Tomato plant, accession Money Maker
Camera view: vertical (180 deg); turntable rotation: 90 degrees
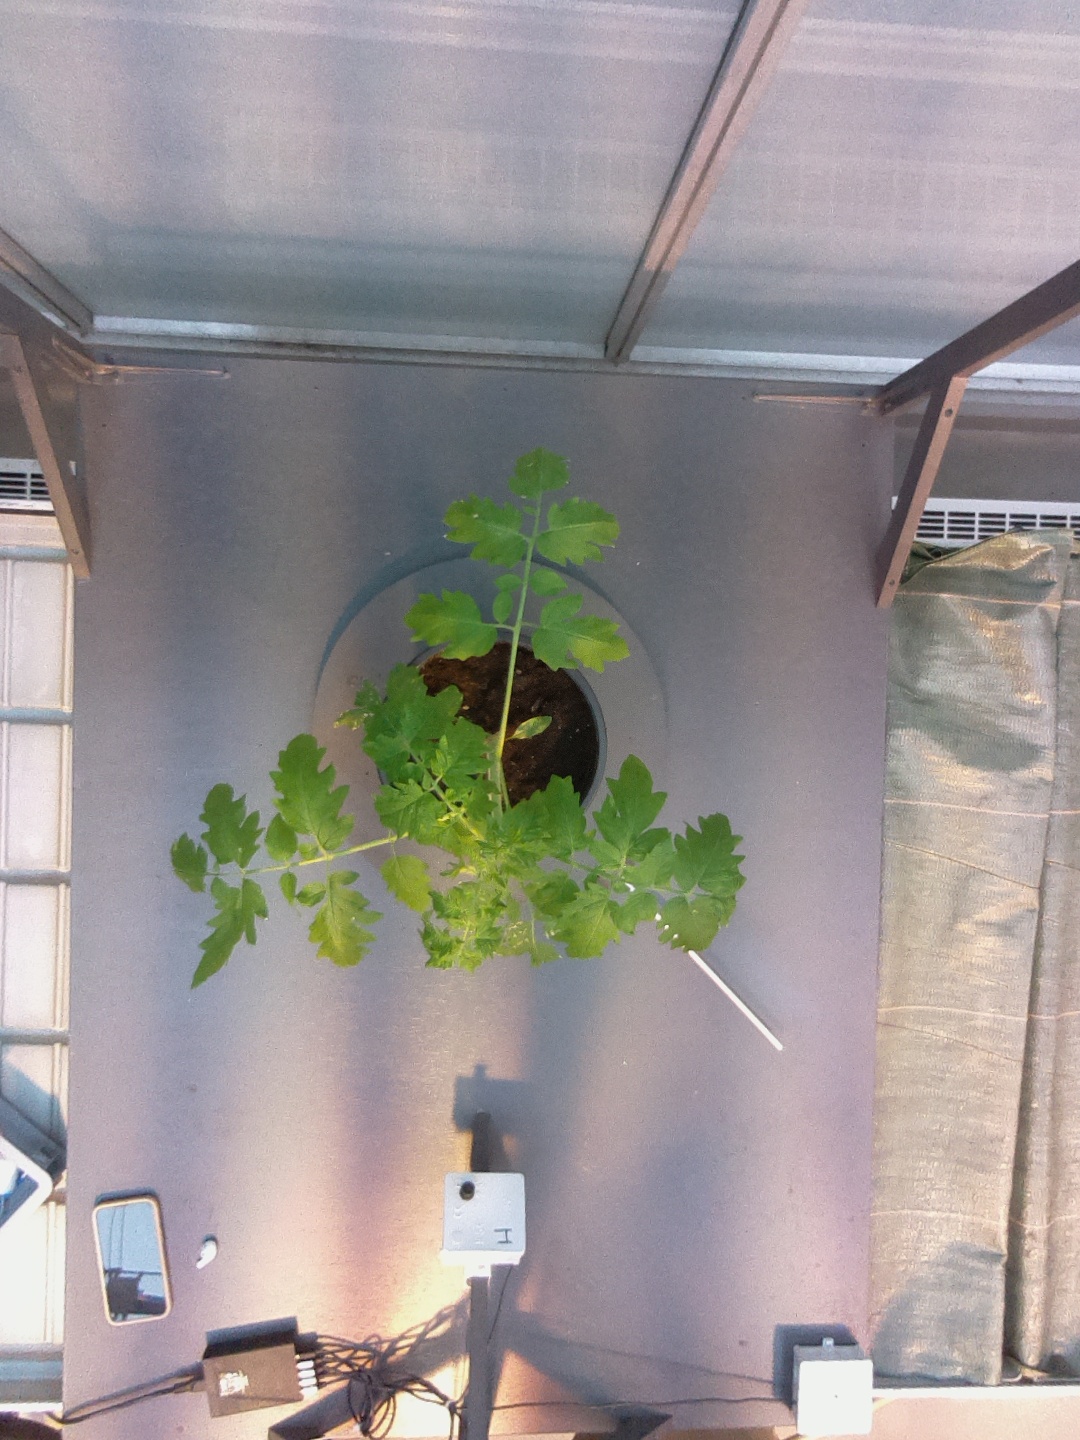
BBCH growth stage 14: 8 of true leaves visible